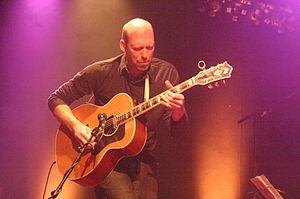
Hasse Poulsen, 2010-02-03
Hasse Poulsen est un compositeur, chanteur, et guitariste danois de jazz et de musique improvisée né à Copenhague en 1965. Installé à Paris depuis 1997, il est devenu un musicien important de la scène musicale parisienne.